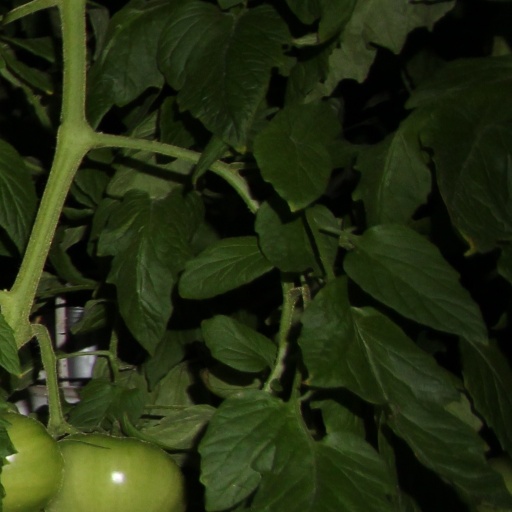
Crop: tomato